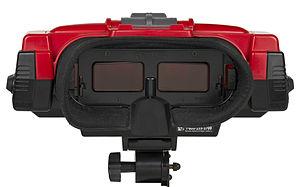
Le Virtual Boy est une console de jeux vidéo créée par Nintendo et sortie en 1995 au Japon et aux États-Unis, se présentant sous la forme d'un visiocasque 3D.